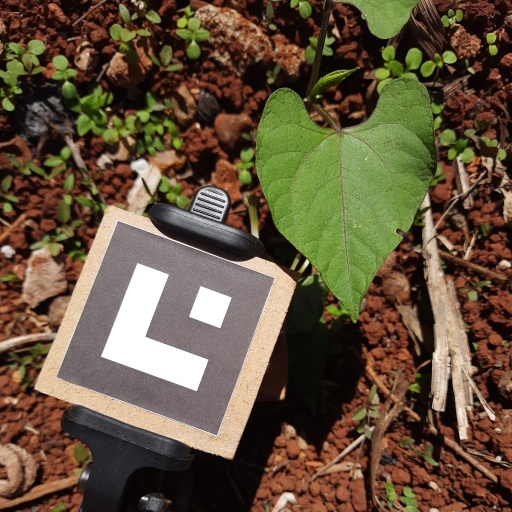
Observations: wavy surface, eating holes in the edge, under sunlight